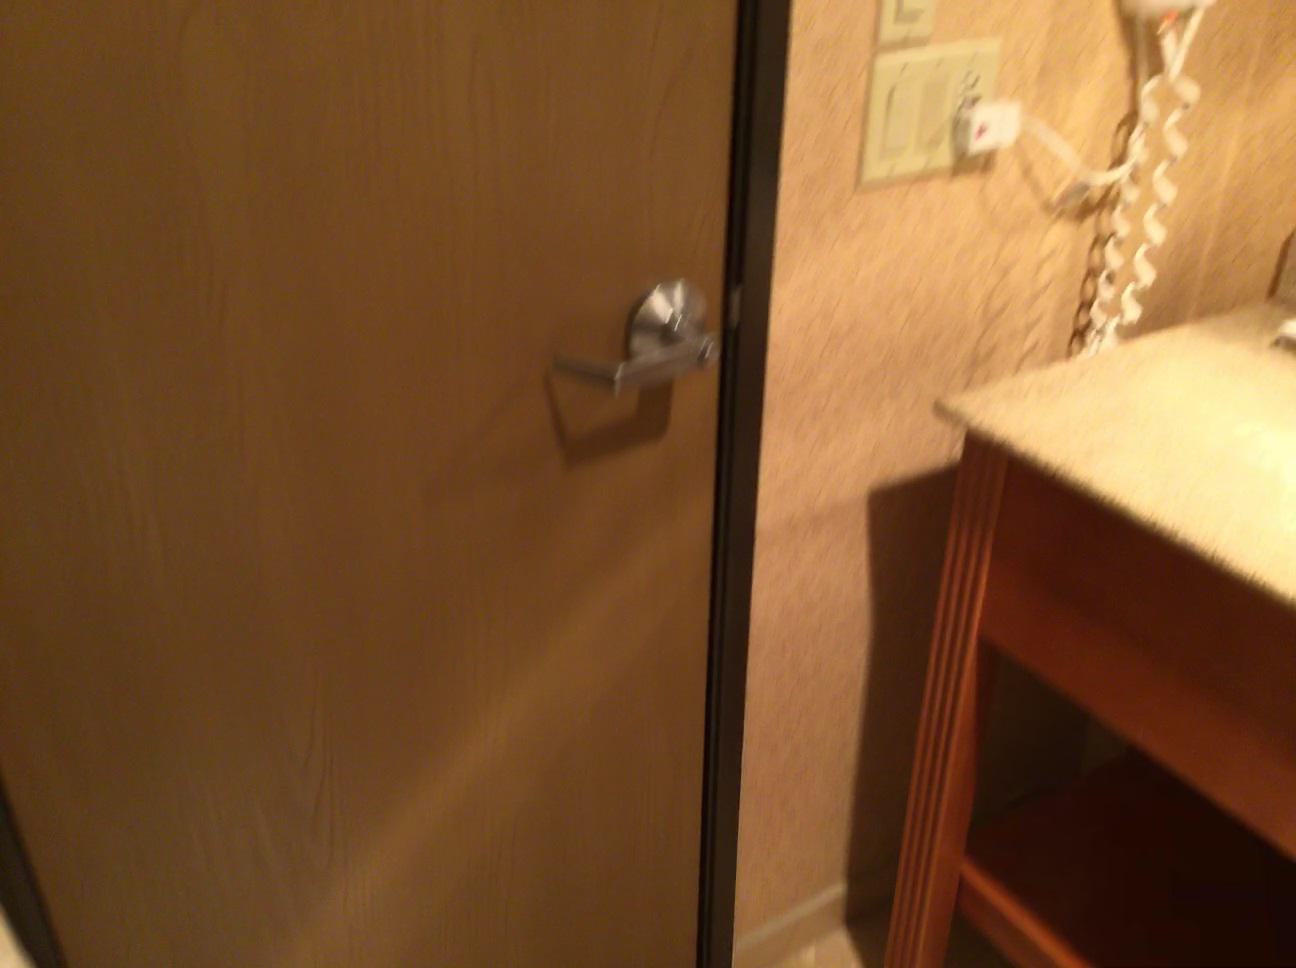
Question: In the image, there is the hair dryer. Pinpoint several points within the vacant space situated left of the hair dryer from the world's perspective. Your final answer should be formatted as a list of tuples, i.e. [(x1, y1), ...], where each tuple contains the x and y coordinates of a point satisfying the conditions above. The coordinates should be between 0 and 1, indicating the normalized pixel locations of the points.
Answer: [(0.650, 0.229), (0.721, 0.264), (0.663, 0.184), (0.725, 0.212), (0.799, 0.244), (0.728, 0.170), (0.793, 0.195), (0.785, 0.127), (0.836, 0.118)]